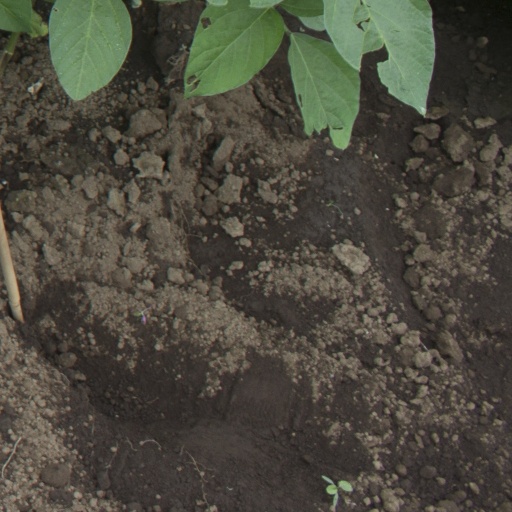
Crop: soybean